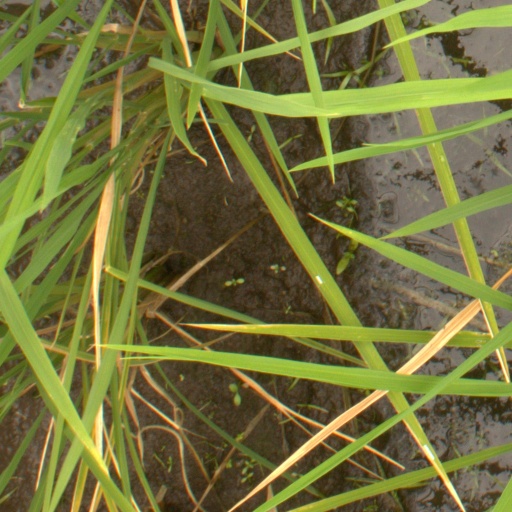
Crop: rice